Arignar Anna Zoological Park

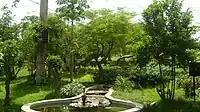
Open water pool

As part of the park's development plan, safari parks were established for lion and deer inside the park. The lion safari is spread over an area of of scrub forests. The entire safari area consists of , which encloses a deer park consisting of species such as sambar deer, and spotted deer. The park authorities planned to create a safari for animals such as gaur and bear. The proposed safari was to be created on the of the hilly terrain within lion safari area. The plans were not implemented due to the low population of these species in the zoo.